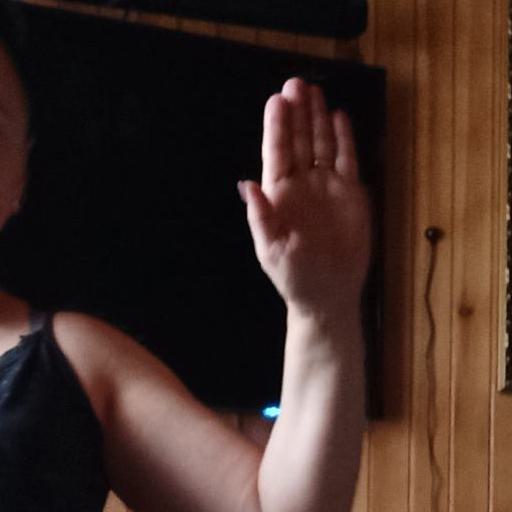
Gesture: stop